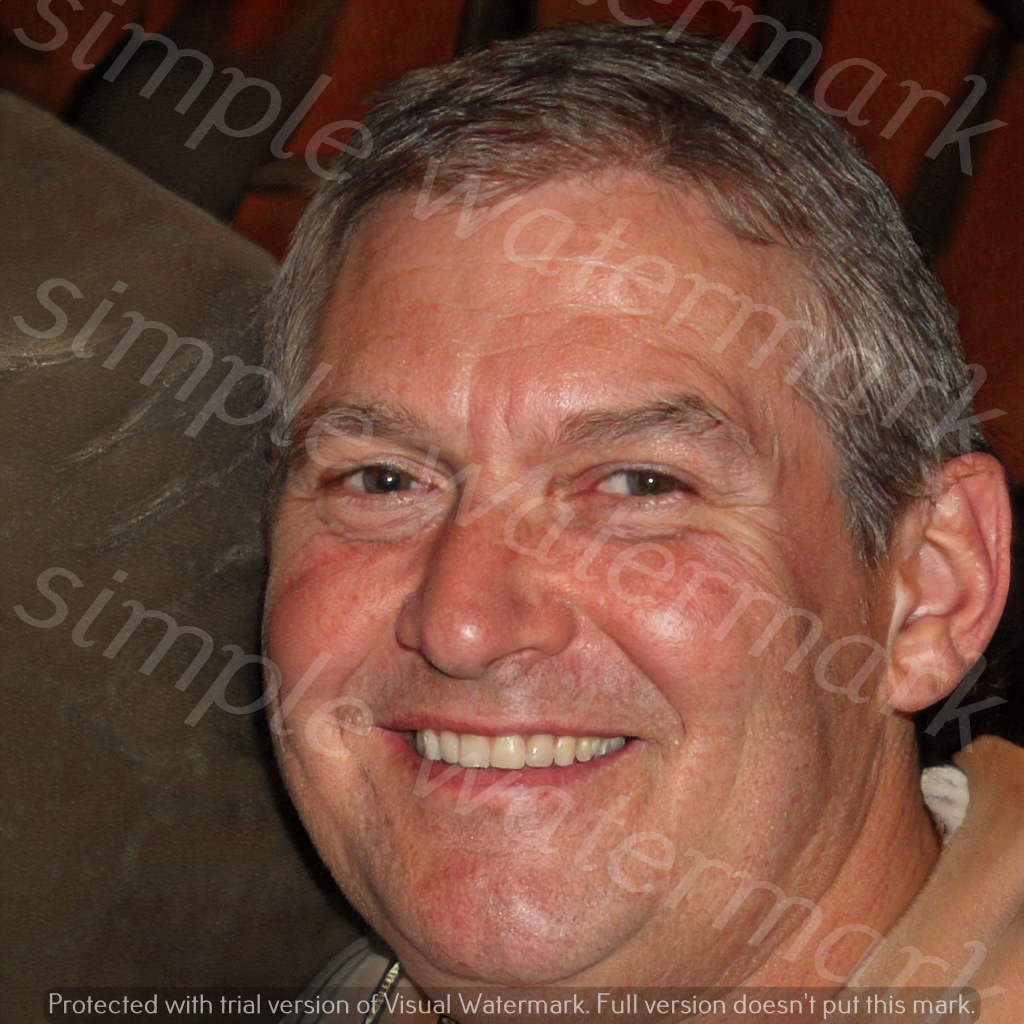
Label: Watermark